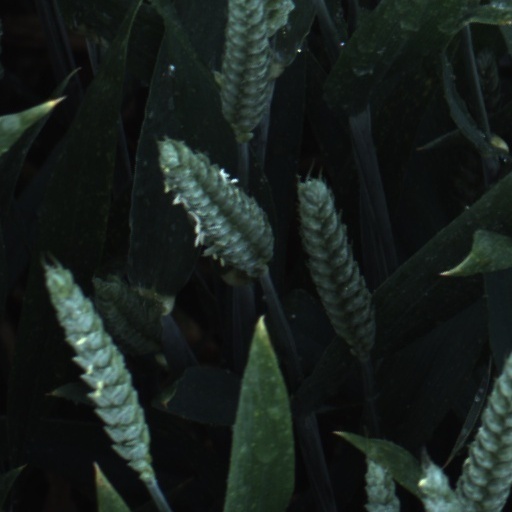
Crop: wheat